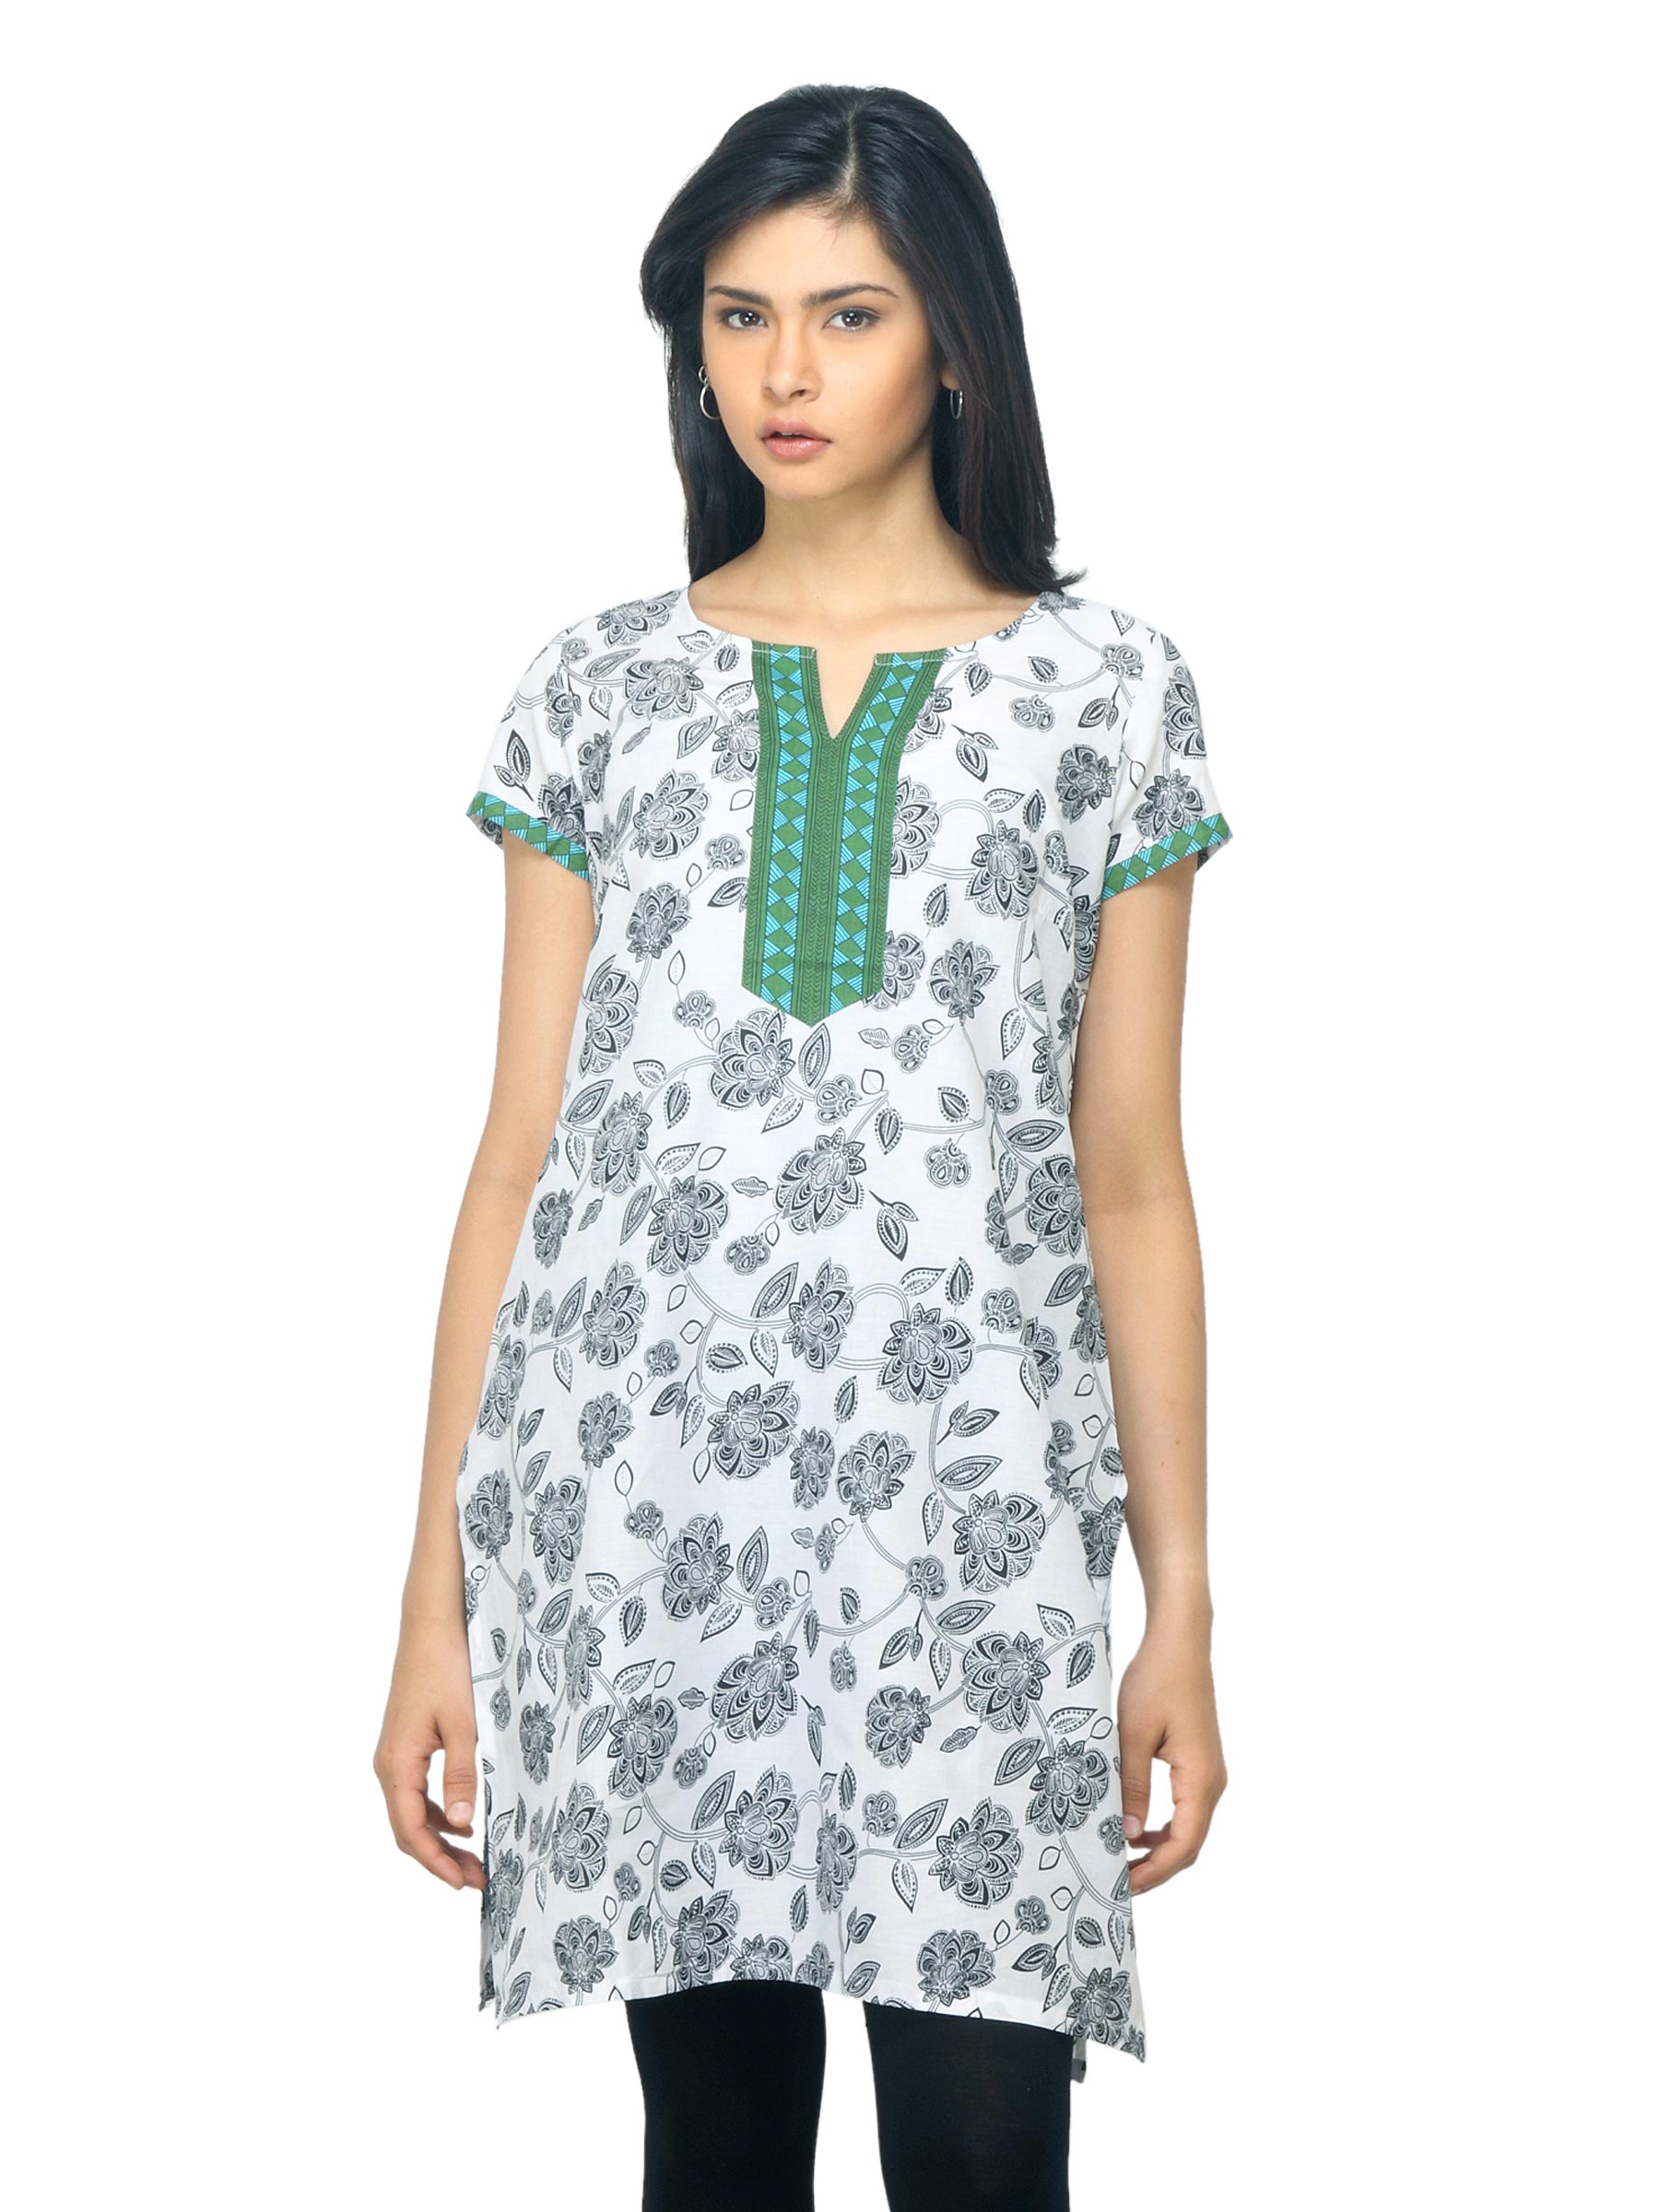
Aurelia Women Printed White Kurta
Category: Apparel / Topwear / Kurtas
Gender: Women
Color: White
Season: Summer 2012
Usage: Ethnic